Bún ốc
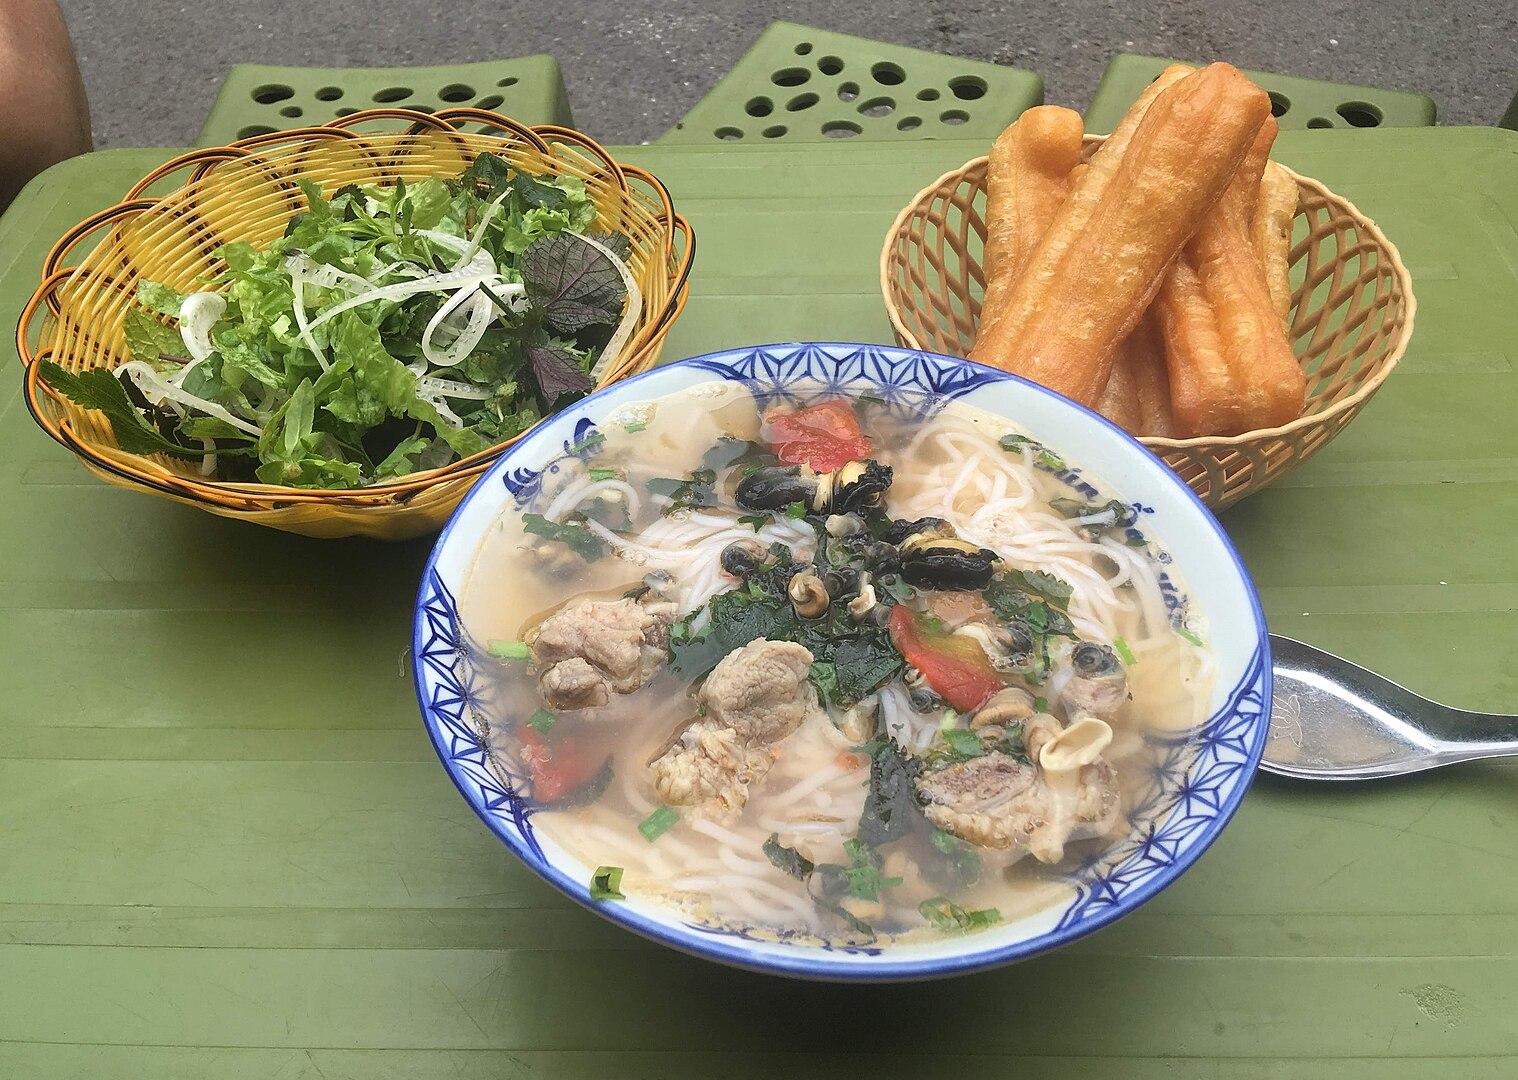
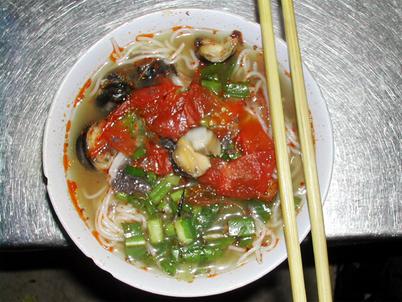
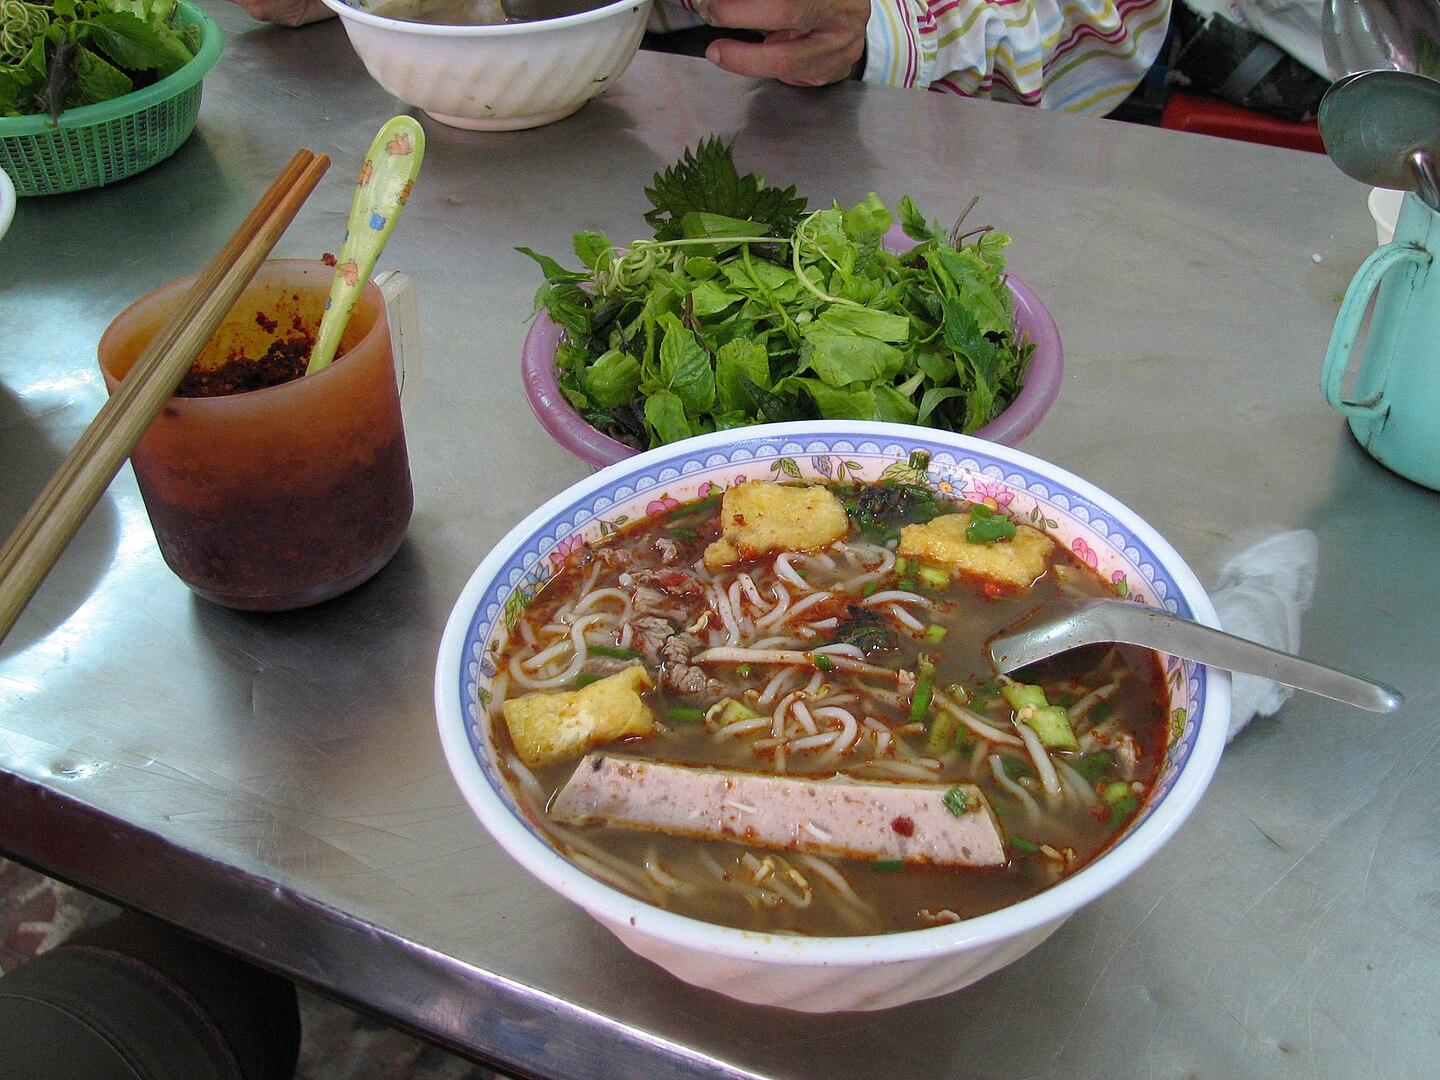
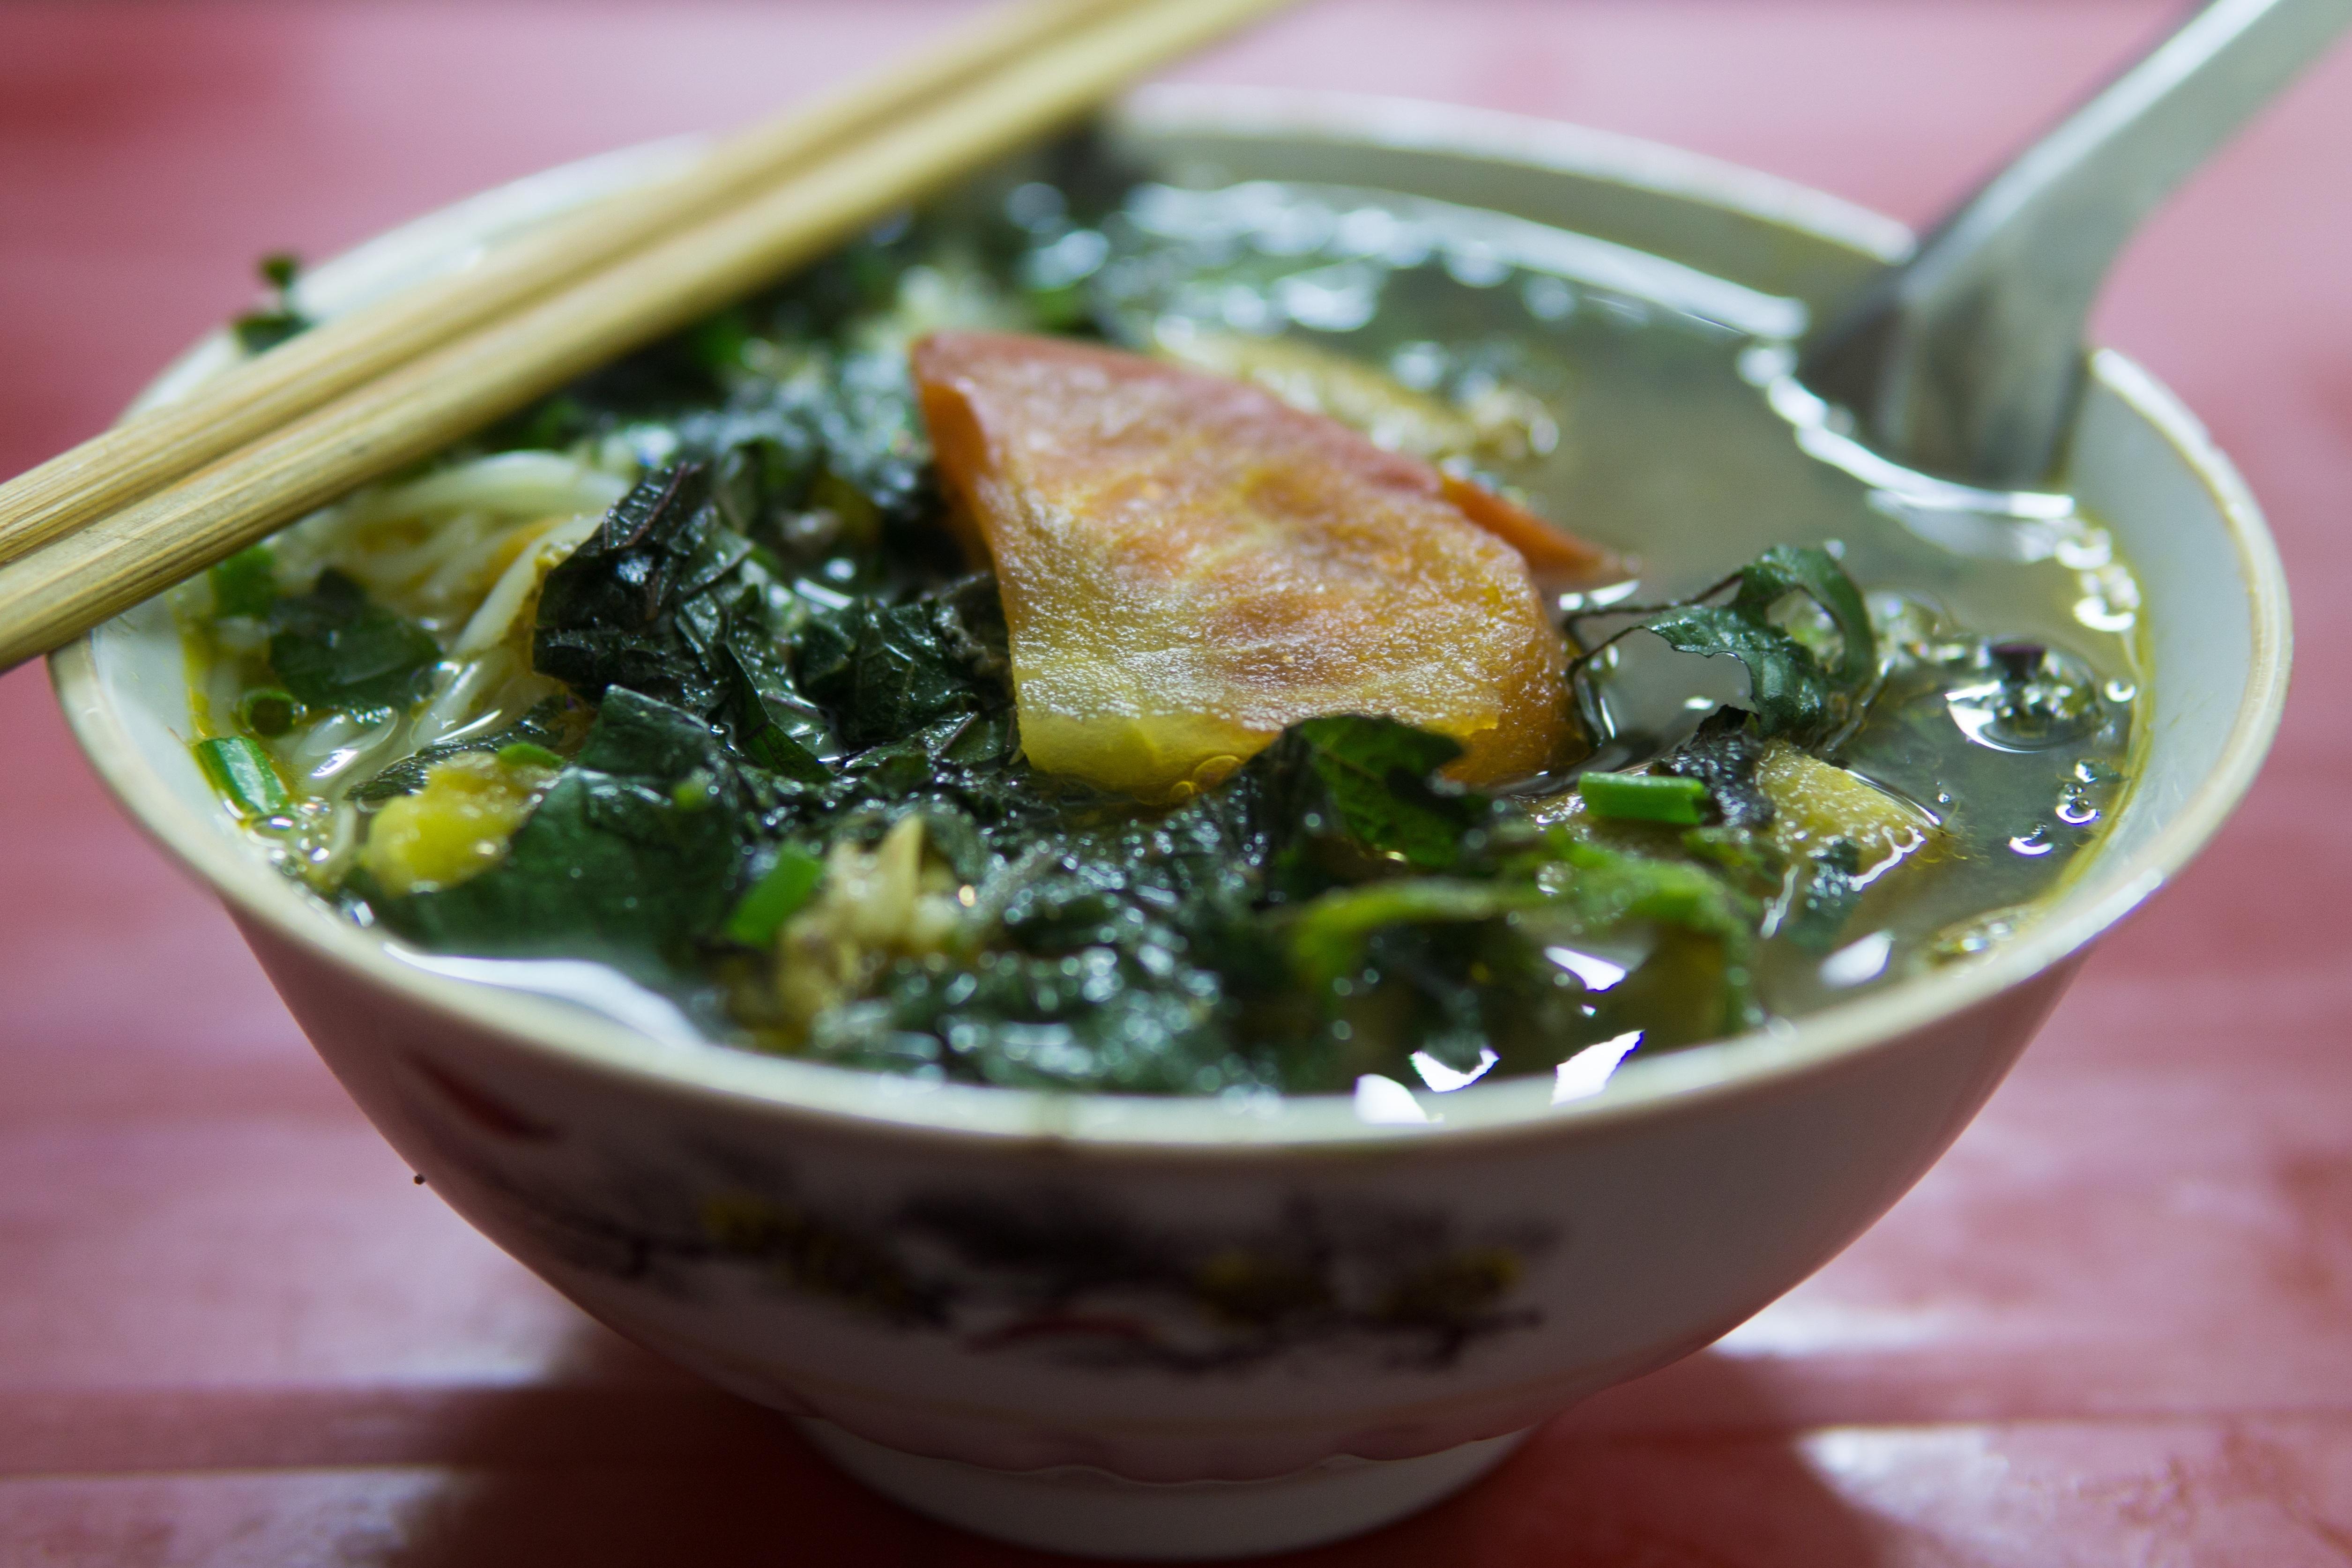
Also known as:
fr - French: Bún ốc
jv - Javanese: Bún ốc
vi - Vietnamese: Bún ốc
Category: noodle (noodle soup)
Cuisine: Vietnamese
Associated cuisines: Vietnamese
Area: Hanoi
Countries: Vietnam
Region: South Eastern Asia, , , ,
The dish contains broth, snails, and tofu as its basic characteristics but it can also contain green bananas, some fresh Vegetable or chopped water spinach, bean sprouts, water dropwort, tomatoes, and other ingredients.